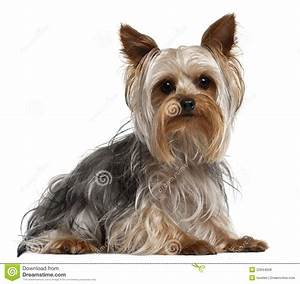
Label: dog